Henry Whitehead (bishop)

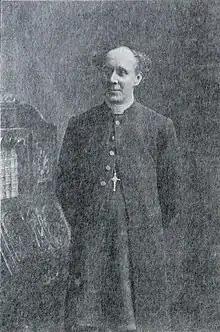

Henry Whitehead (19 December 185314 April 1947) was an eminent Anglican bishop in the last decade of the 19th century and the first quarter of the 20th.